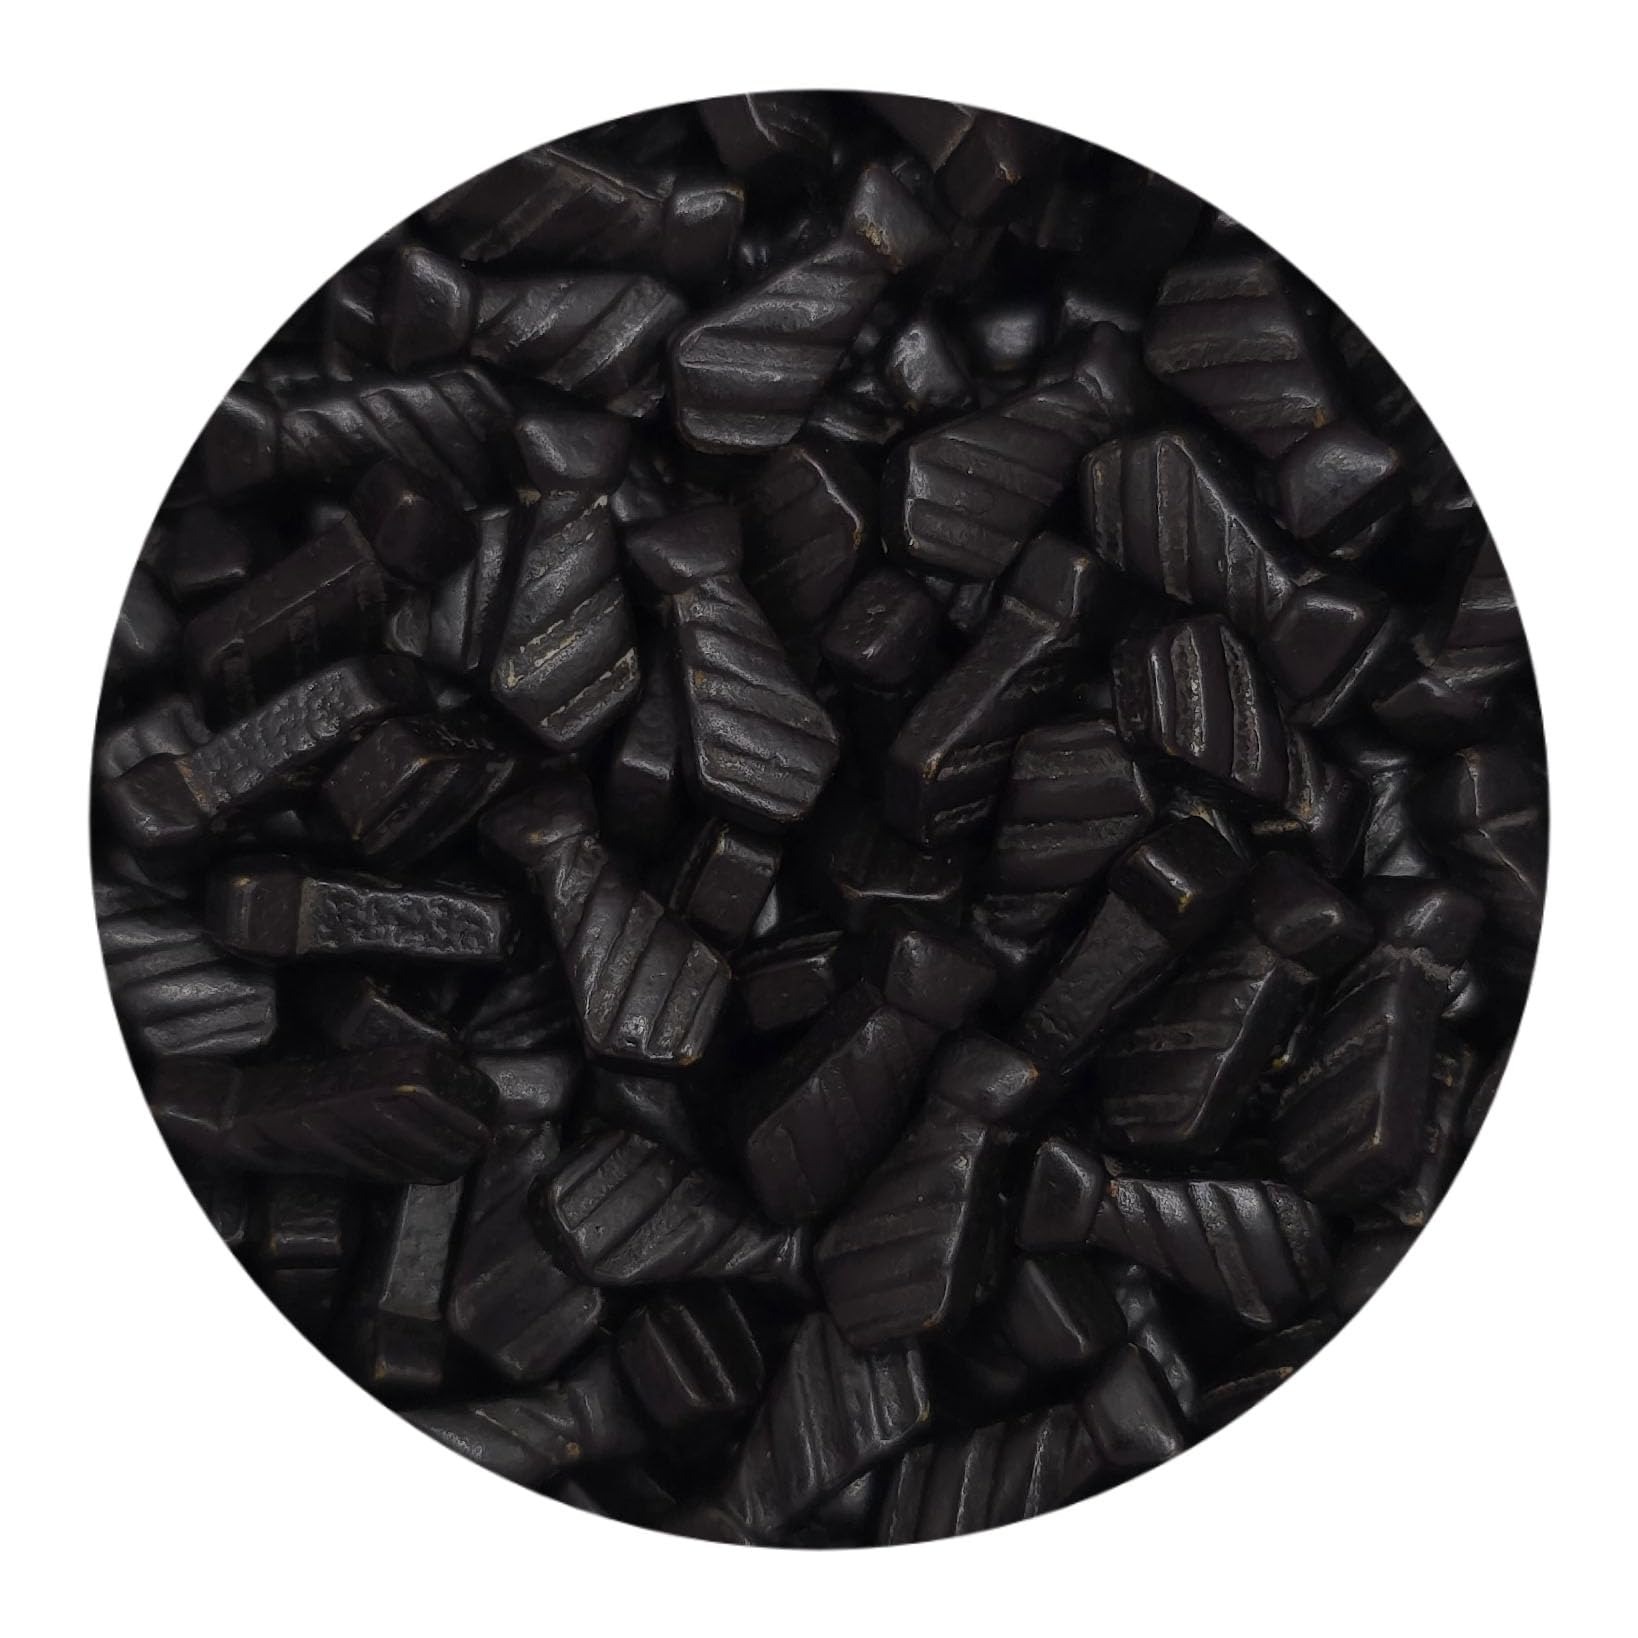
Item Name: NCS Man, Men, Dad Black Tie Affair Edible Candy Cake Toppers, 8 ounces
Bullet Point 1: All of our edible cake toppers are packaged in a resealable heat sealed stand up pouch. Easy to store and reuse.
Bullet Point 2: Use our edible cake toppers to decorate your cookies, cakes, cupcakes, pretzels, cake pops, table confetti, and other baked goods!
Bullet Point 3: Dairy Free, Egg Free, Nut Free, Gluten Free.
Bullet Point 4: Made on equipment that also processes soy and coconut oil.
Bullet Point 5: 8 ounce bag = approximately 1 to 1-1/4 cup of edible cake toppers.
Value: 1.0
Unit: Count

Price: 14.99